3rd Wing

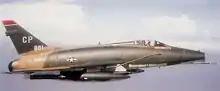
North American F-100D-50-NH Super Sabre 55-2881 of the 3rd TFW 531st TFS at Bien Hoa AB

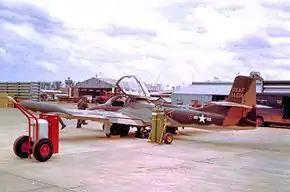
3rd Tactical Fighter Wing A-37A Dragonfly 67-14515 Bien Hoa AB 1968

The wing began deploying its units to South Vietnam on rotational duty while the others trained in their ground support role. In November 1965, the wing moved to Bien Hoa Air Base, South Vietnam as part of the major buildup of forces following President Johnson's decision to commit ground troops. In the years ahead, the wing found itself involved in a variety of duties throughout South Vietnam. Its mission included close air support, counterinsurgency, forward air control, interdiction and radar-controlled bombing. The wing supported numerous ground operations with air strike missions against enemy fortifications, supply areas, lines of communications and personnel, in addition to providing suppressive fire during assault operations.